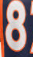
Number: 8